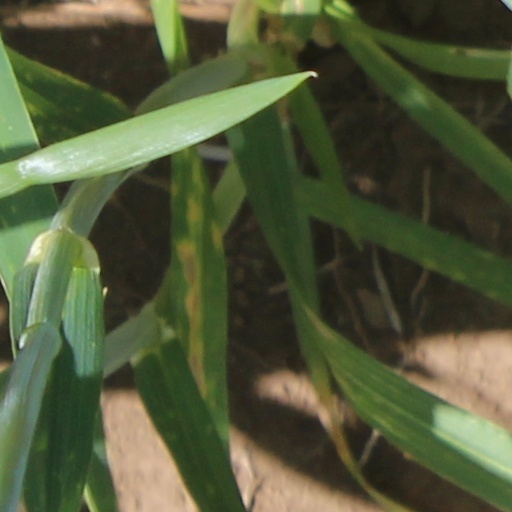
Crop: wheat